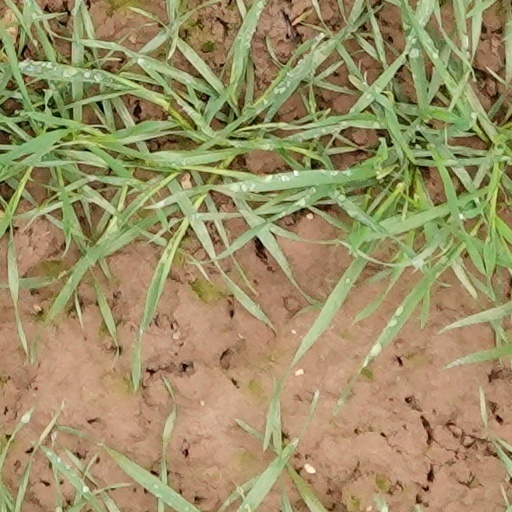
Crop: wheat